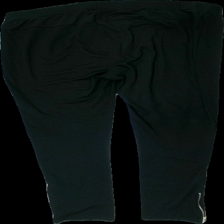
View: back
Type: Trousers
Category: Ladies
Brand: Missing
Colors: Black
Material: 70% polyester, 30% cotton
Cut: Regular
Size: XL
Season: All
Price range: <50
Recommended usage: Export